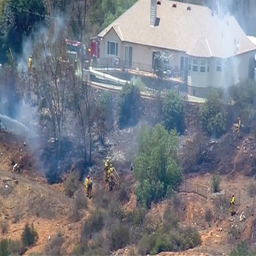
aerial footage of the fire .